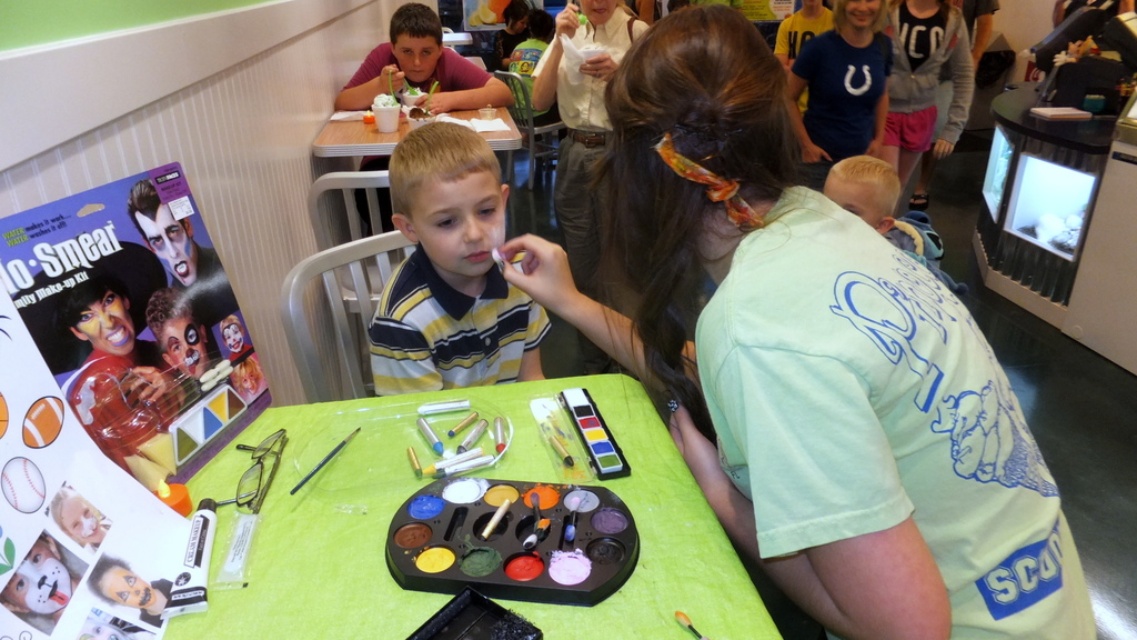
Question: Considering the real-world distances, which object is closest to the blonde hair at lower right from the following options: (A) light green t-shirt at center (B) matte pink shirt at upper center (C) green plastic table at center (D) yellow striped shirt at center?
Answer: D